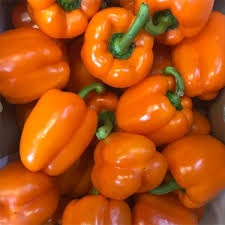
Label: capsicum